George Floyd protests in the San Francisco Bay Area

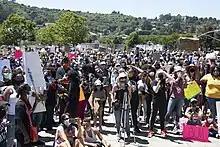
Protest in Marin City on June 2

Hundreds of protesters, including high school students, marched through Menlo Park, Palo Alto and East Palo Alto on June 1. In the morning, people knelt on the lawn for nine minutes at Burgess Park and listened to speakers including Menlo Park's first African-American female mayor before marching to El Camino Park. Picketers blocked lanes on US Route 101 and the Oregon Expressway. Fireworks hit a patrol car but the officer was not injured. About 150 demonstrators marched to Mark Zuckerberg's home and stayed briefly.